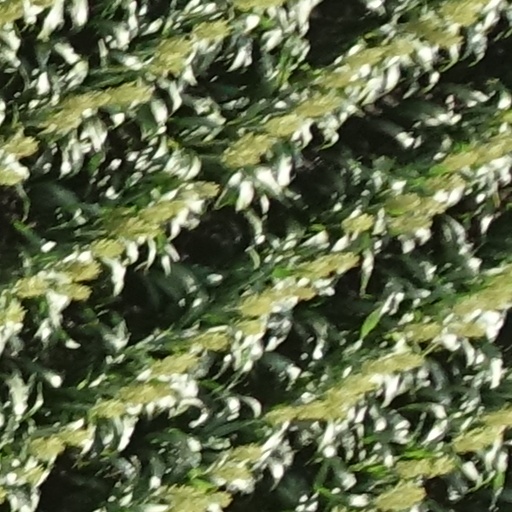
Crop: sorghum